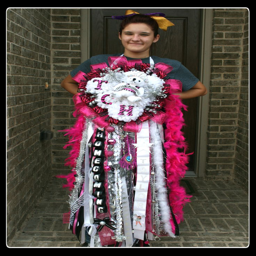
senior mum without all the pink